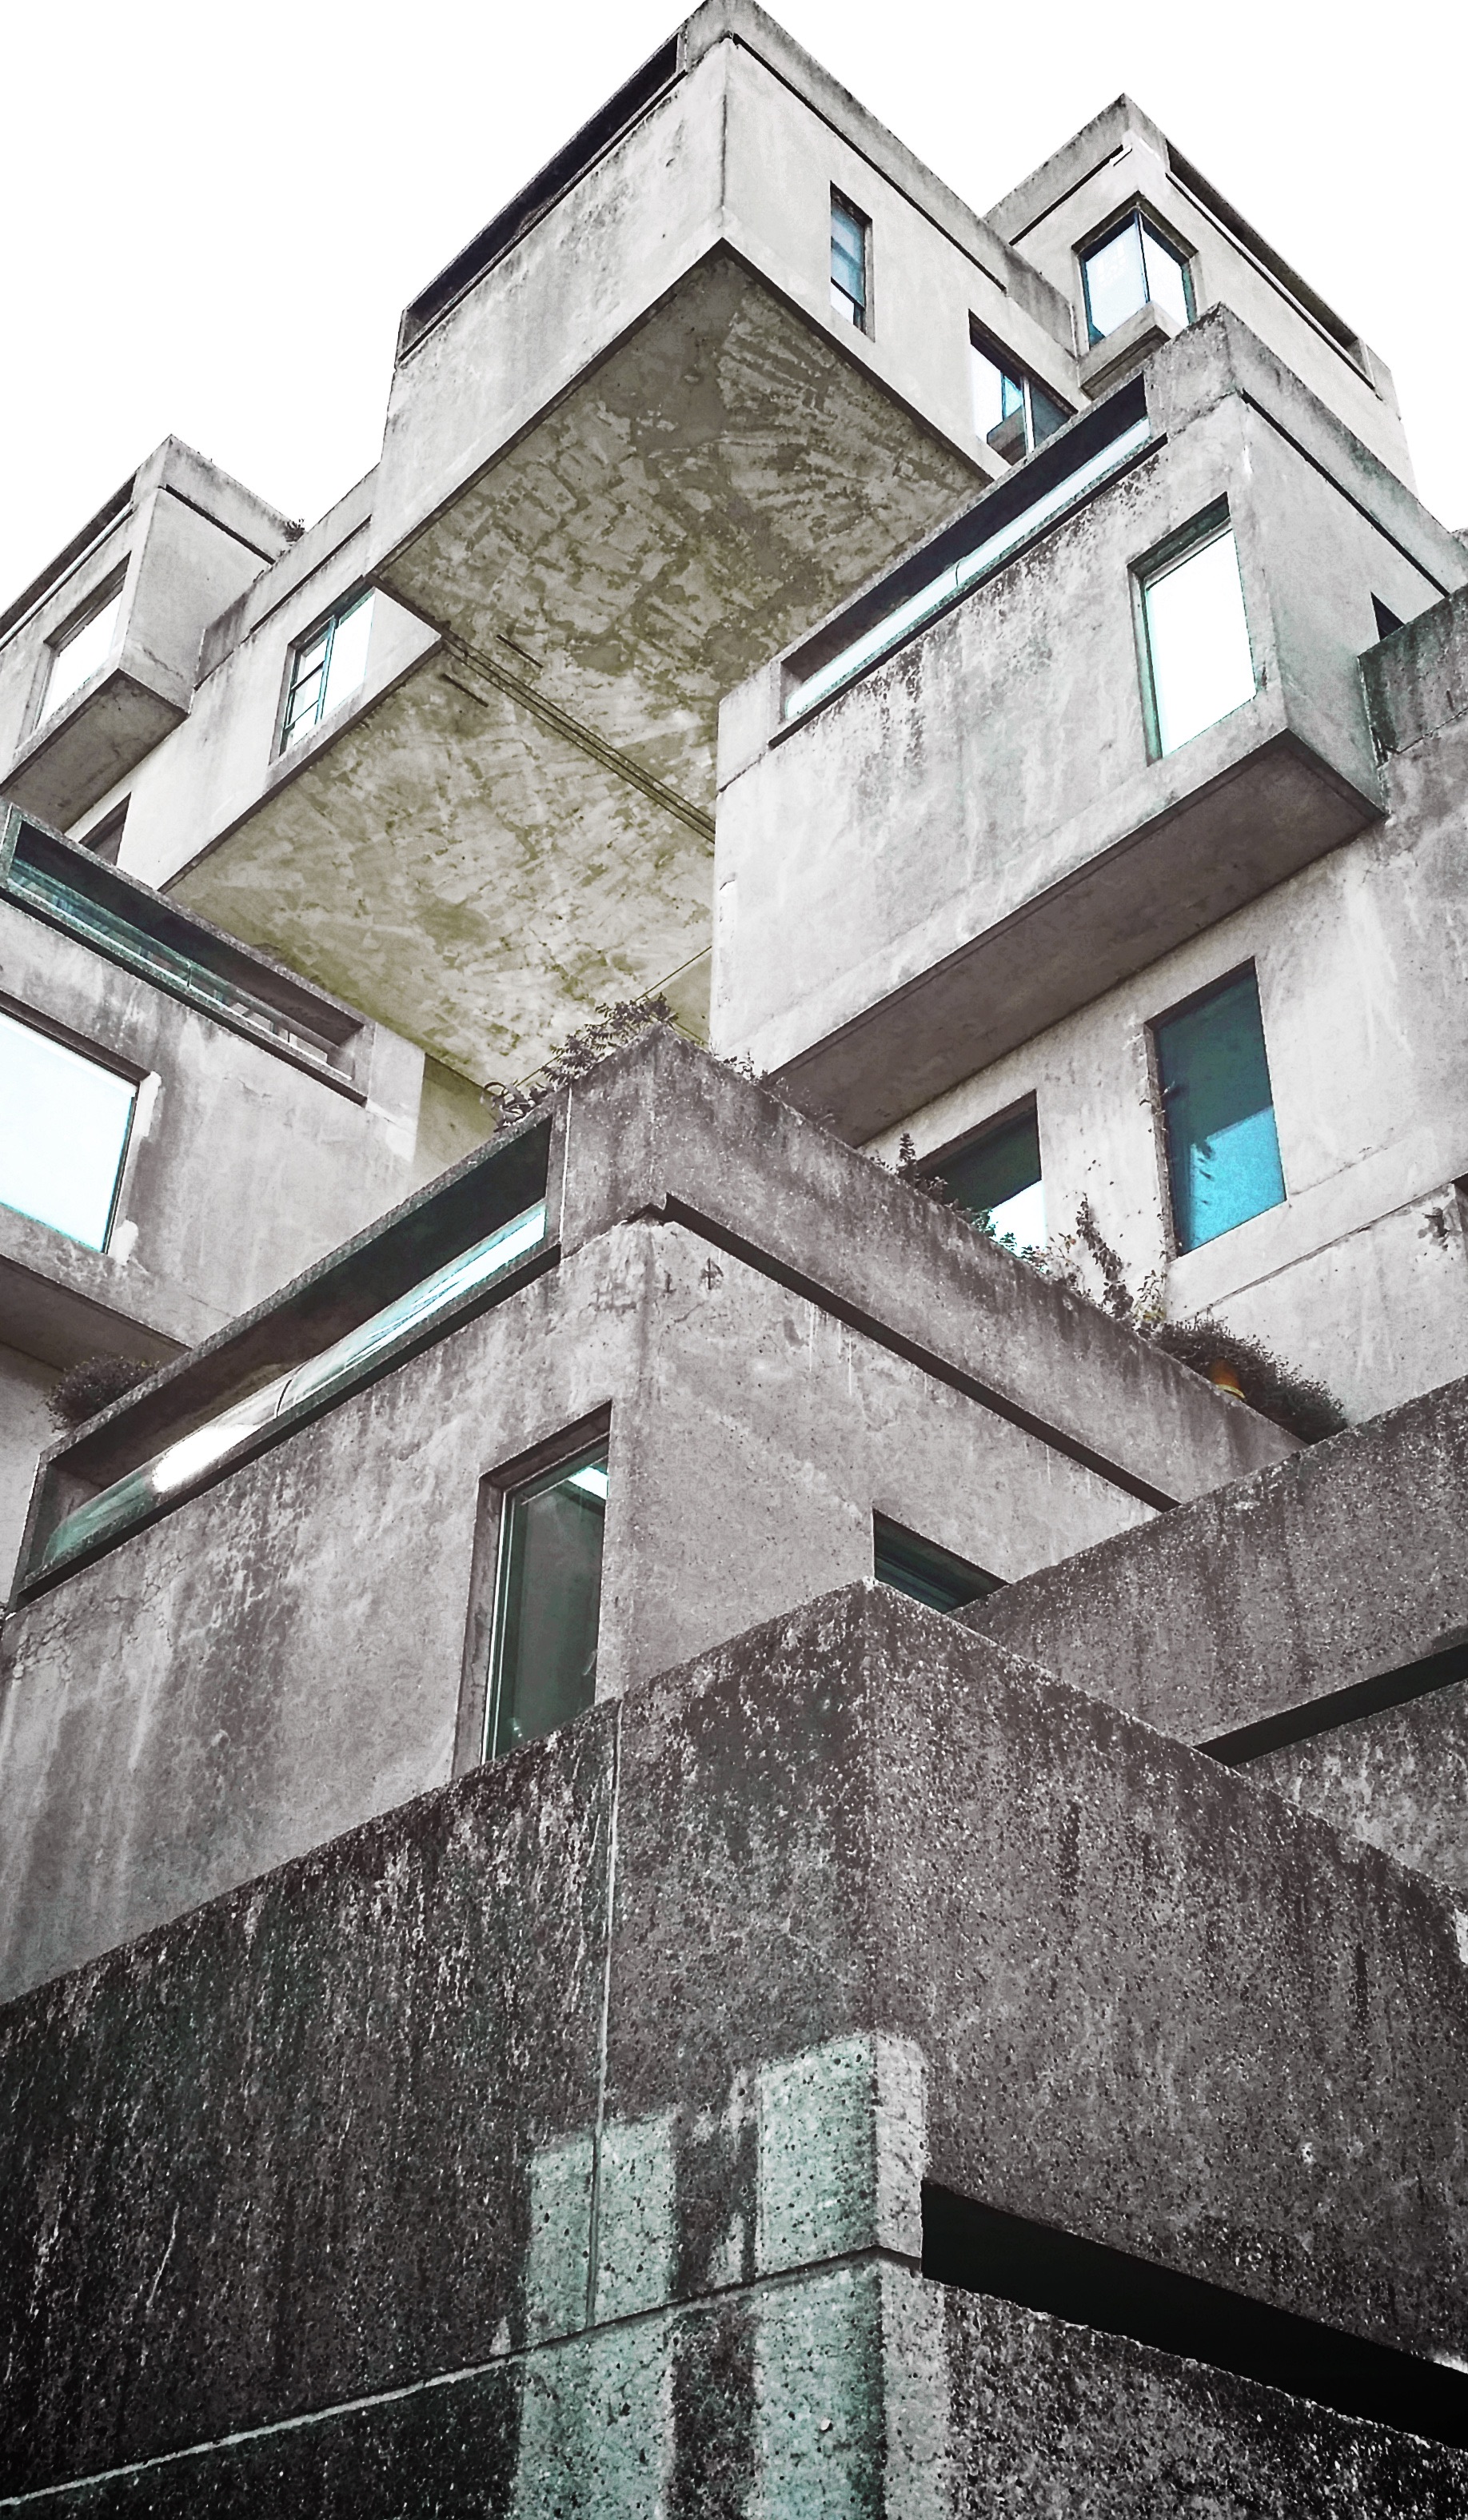
architecture, house, window, roof, home, wall, facade, property, estate, neighbourhood, residential area